Hookworm infection

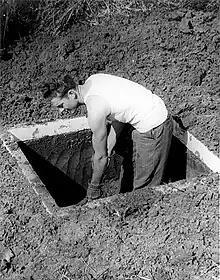
Civilian Public Service workers built and installed 2,065 outhouses for hookworm eradication in Mississippi and Florida from 1943 to 1947.

They mate inside the host, females laying from 10,000 to 30,000 eggs per day and some 15 to 56 million eggs during their adult lifetimes, which pass out in feces. Because 5 to 7 weeks are needed for adult worms to mature, mate, and produce eggs, in the early stages of very heavy infection, acute symptoms might occur without any eggs being detected in the patient's feces. This can make diagnosis very difficult.